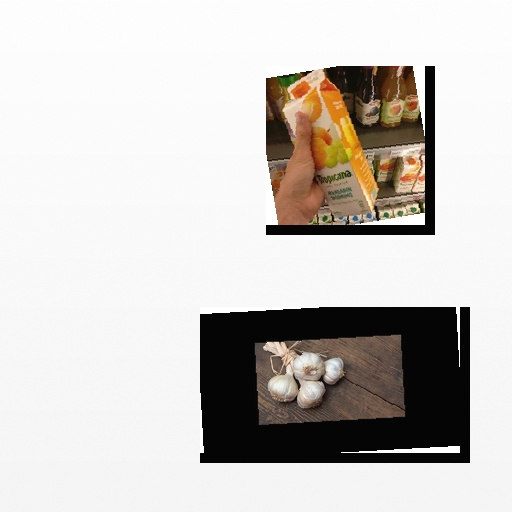
Food items: mandarin_juice, garlic